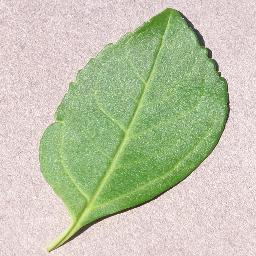
Label: Cherry___healthy